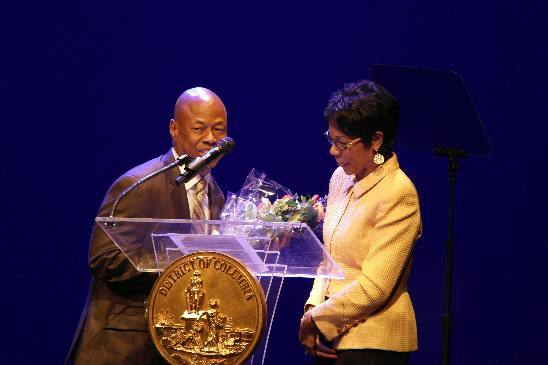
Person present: Yes